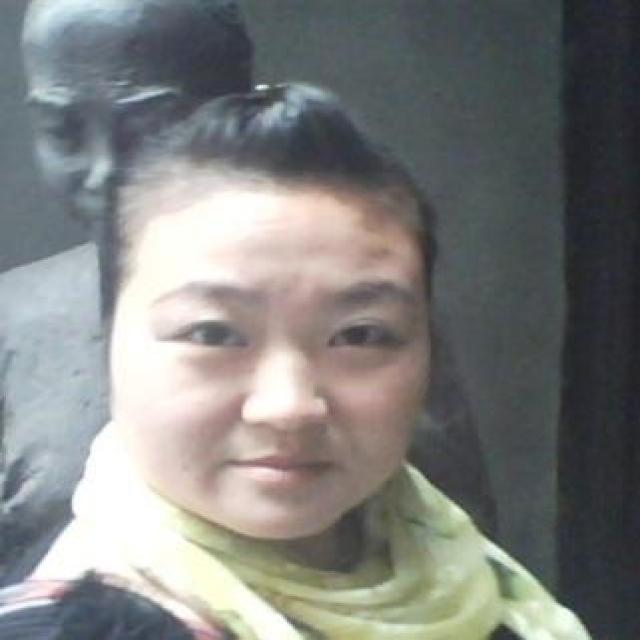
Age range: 21-44